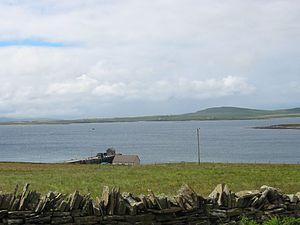
Westray est une île du Royaume-Uni située dans l'archipel des Orcades, en Écosse ; elle est la sixième plus grande île de l'archipel. Son village principal est Pierowall, abritant l'église Lady Kirk, lieu patrimonial du XVᵉ siècle, et accessible par ferry au départ de Papa Westray.